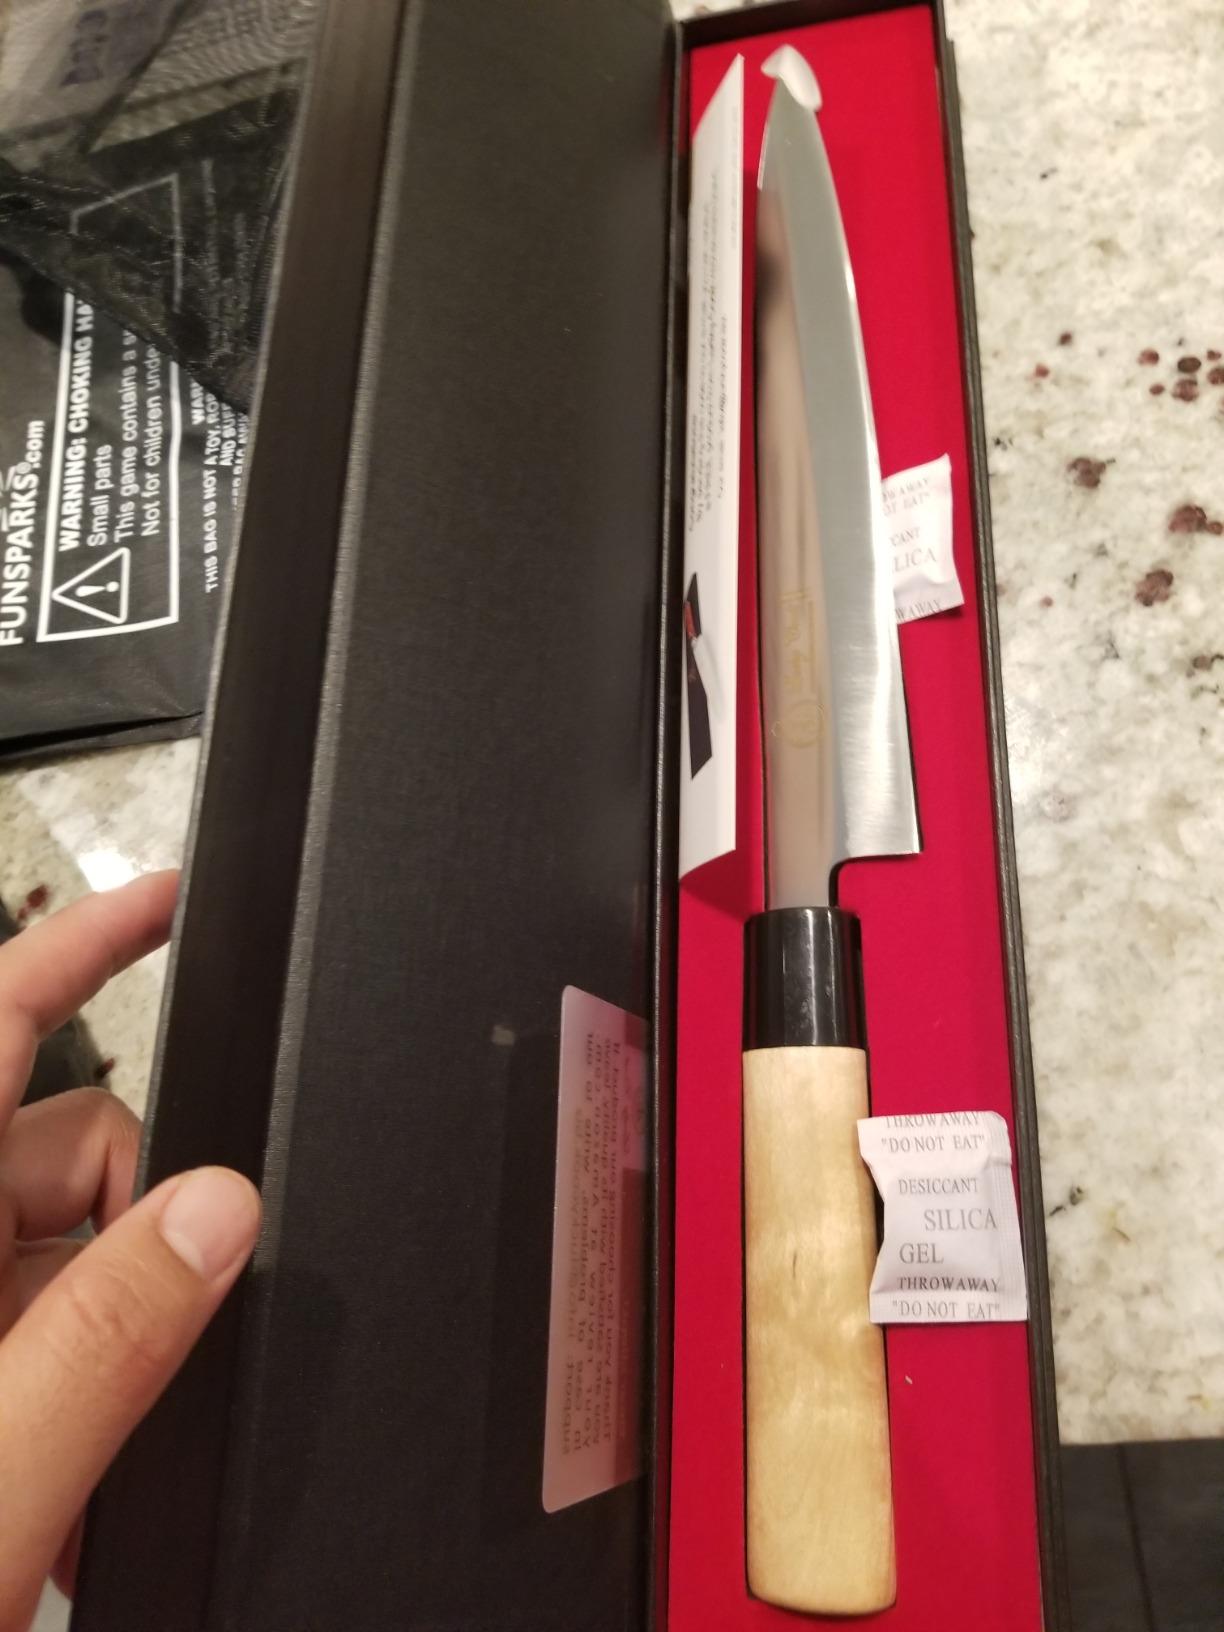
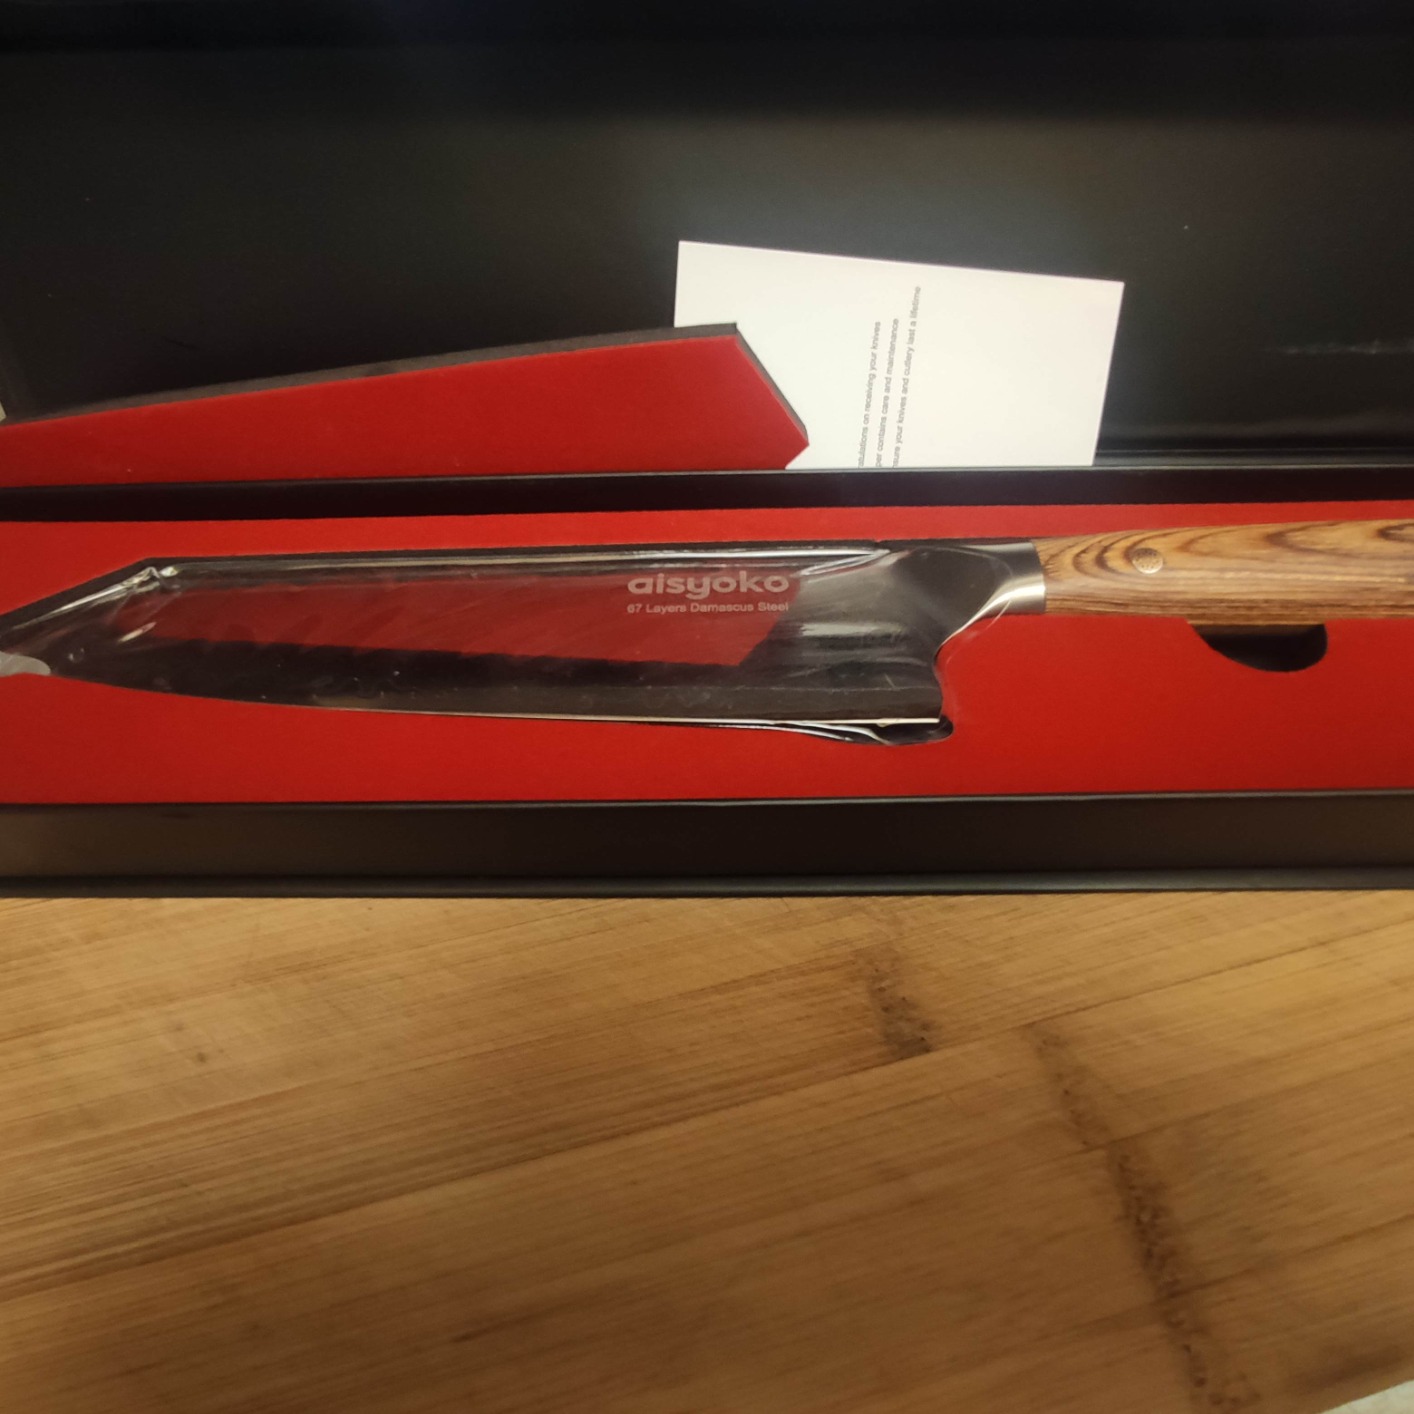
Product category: items_knife
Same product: no